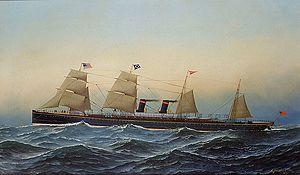
Peinture d'Antonio Jacobsen représentant le SS Alaska, paquebot transatlantique de la compagnie maritime britannique Guion Line en 1181. L'Alaska remporte en 1882 et 1883 le Ruban bleu récompensant le record de traversée transatlantique.
Le SS Alaska est un paquebot transatlantique de la compagnie maritime britannique Guion Line construit en 1881. Il dessert la ligne transatlantique entre Liverpool et New York via Queenstown au cours d'une centaine de voyages et décroche dès sa première année de mise en service en 1882 le Ruban bleu qui récompense la traversée la plus rapide de l'Océan Atlantique et devient le premier paquebot à franchir l'Atlantique nord en moins d'une semaine en 1883.